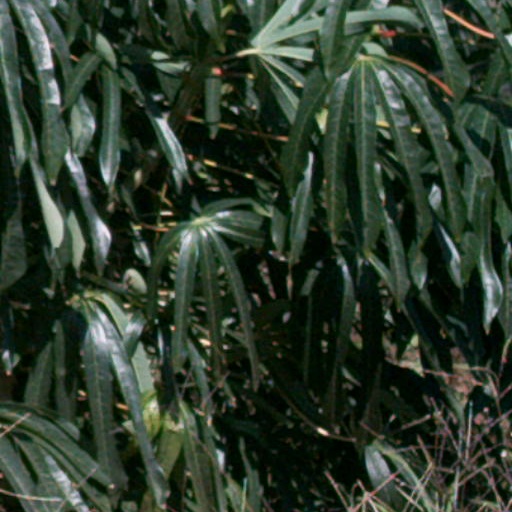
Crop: cassava